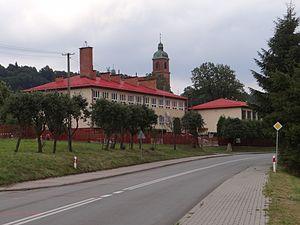
Budzów est une localité polonaise, siège de la gmina de Budzów, située dans le powiat de Sucha en voïvodie de Petite-Pologne.